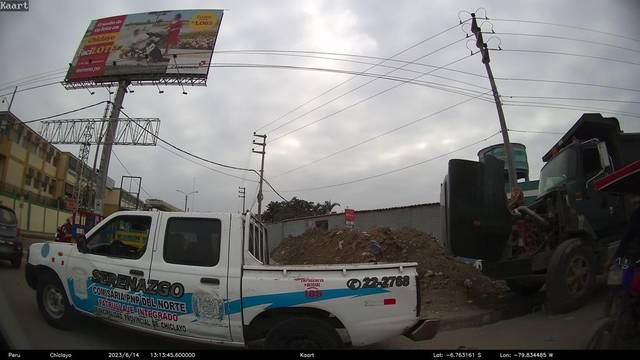
Region: Peru
Coordinates: -6.763, -79.834